Marquis of Sui's pearl

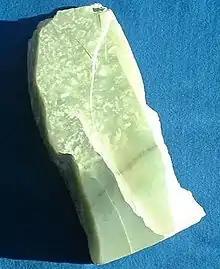
Uncut jade

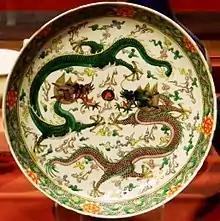
Qing dynasty plate with two dragons and a flaming pearl.

Many Chinese classics refer to the Marquis of Sui's pearl in context with other legendary gems, jades, and swords associated with the ceremonial regalia of ancient Chinese states.